Asenati Taylor

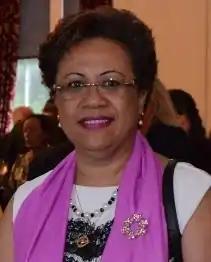

Le'Aufa'amulia Asenati Lole-Taylor (born ) is a former New Zealand politician. She was a member of the House of Representatives for the New Zealand First party from 2011 to 2014.